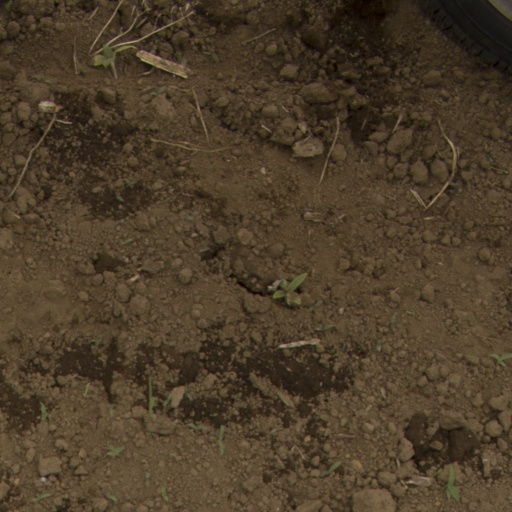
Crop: Jerusalem artichoke